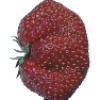
Label: strawberry_wedge